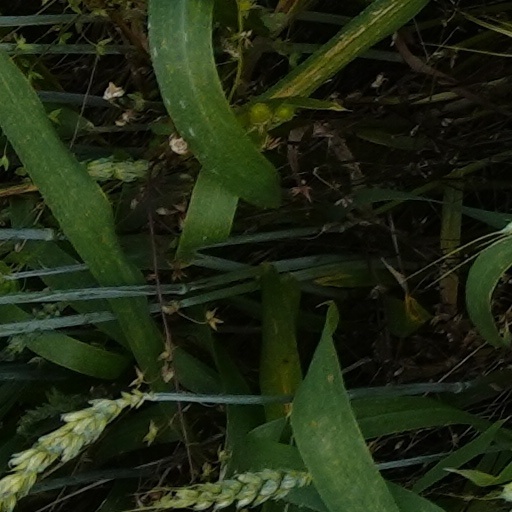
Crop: wheat